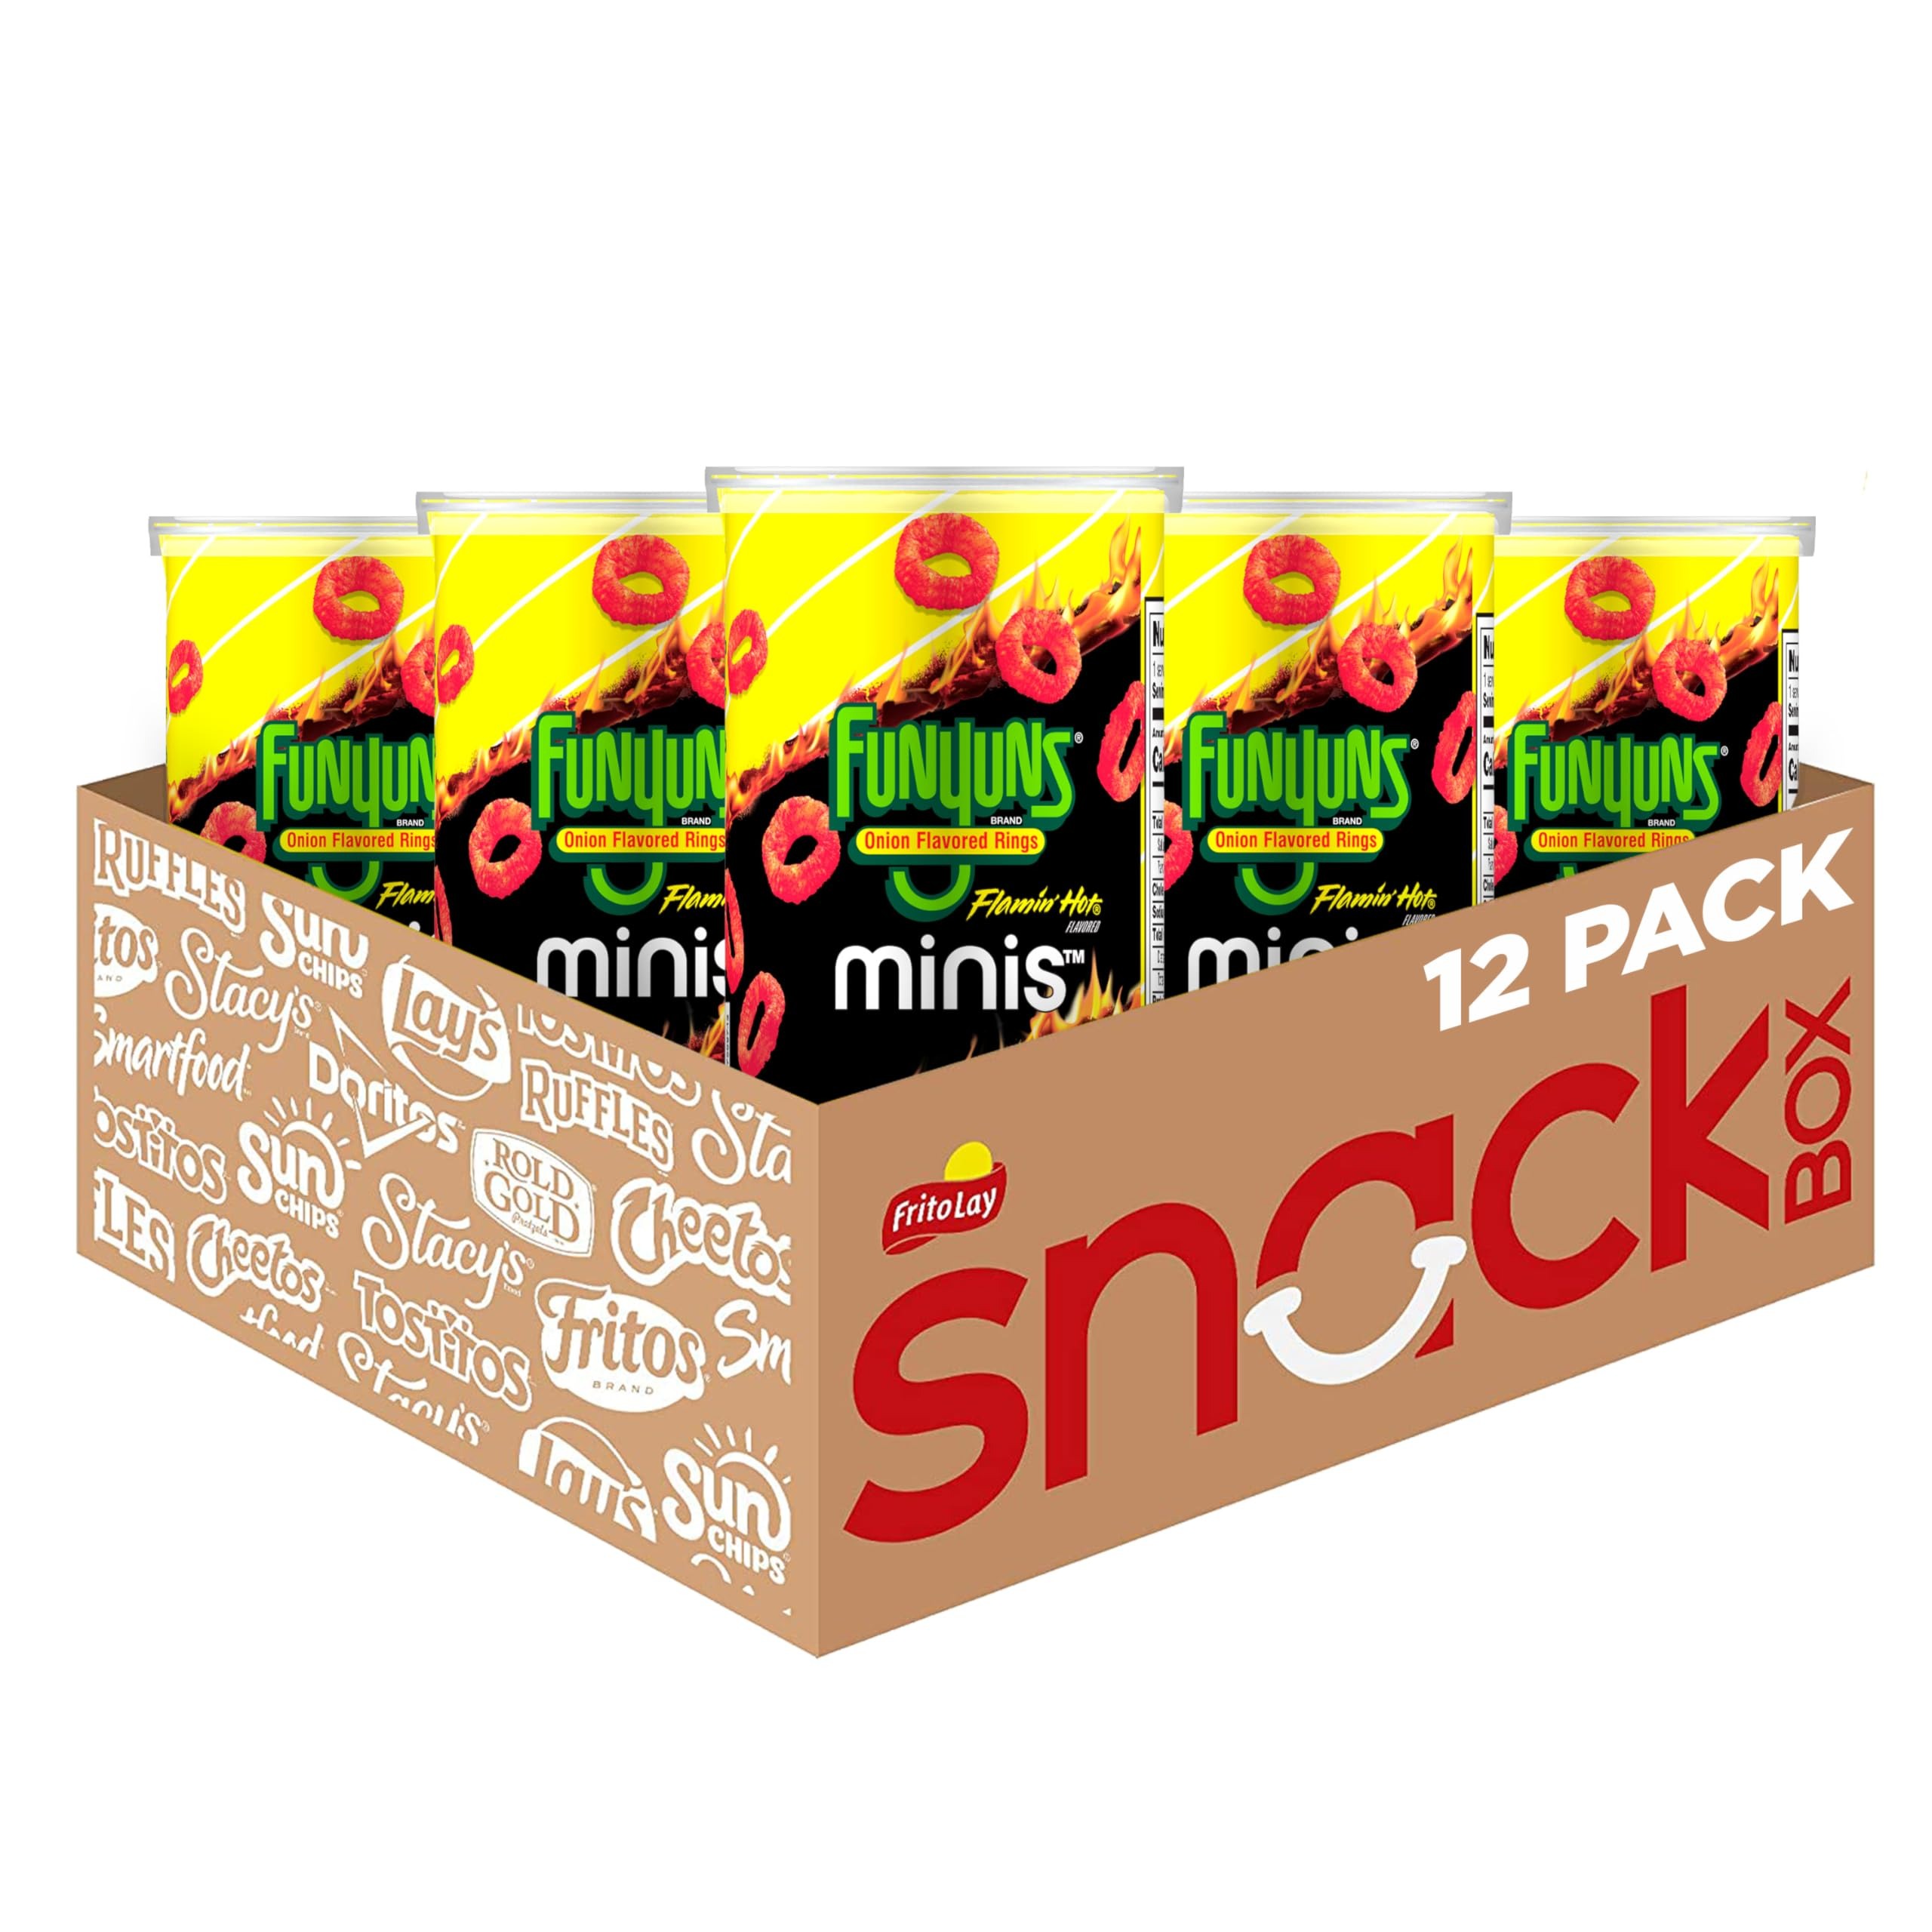
Item Name: Funyuns Minis Canisters, Flamin' Hot, 1.125 Ounce (Pack of 12)
Bullet Point 1: Includes 12 (1.125oz) Canister of Funyuns Minis, Flamin' Hot
Bullet Point 2: Same bold flavor. Now mini size
Bullet Point 3: Your favorite snacks are now in mini size​
Bullet Point 4: Frito-Lay Minis are the biggest thing to ever happen to bite-sized chips​
Bullet Point 5: We took your favorite snacks and shrunk them to a size you’ll want to take everywhere you go
Value: 1.0
Unit: Count

Price: 30.99